Lew Wallace

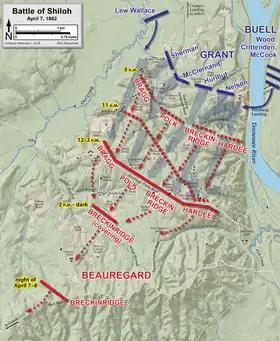
Map of the Battle of Shiloh, April 7, 1862

The next day, April 7, Wallace's division held the extreme right of the Union line. Two of Wallace's batteries with the aid of a battery from the 1st Illinois Light Artillery were the first to attack at about 5:30 a.m. Sherman's and Wallace's troops helped force the Confederates to fall back, and by 3 p.m. the Confederates were retreating southwest, toward Corinth.